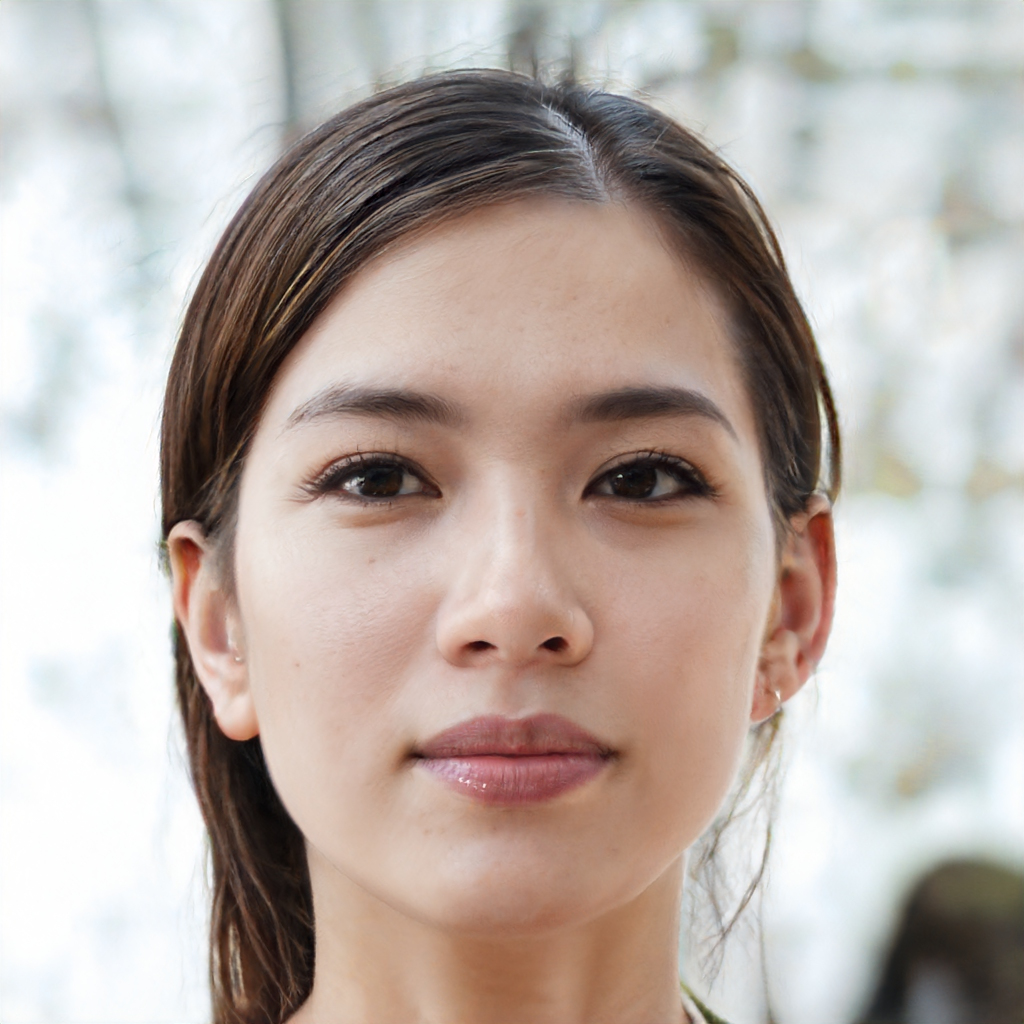
Portrait style: Real Portrait